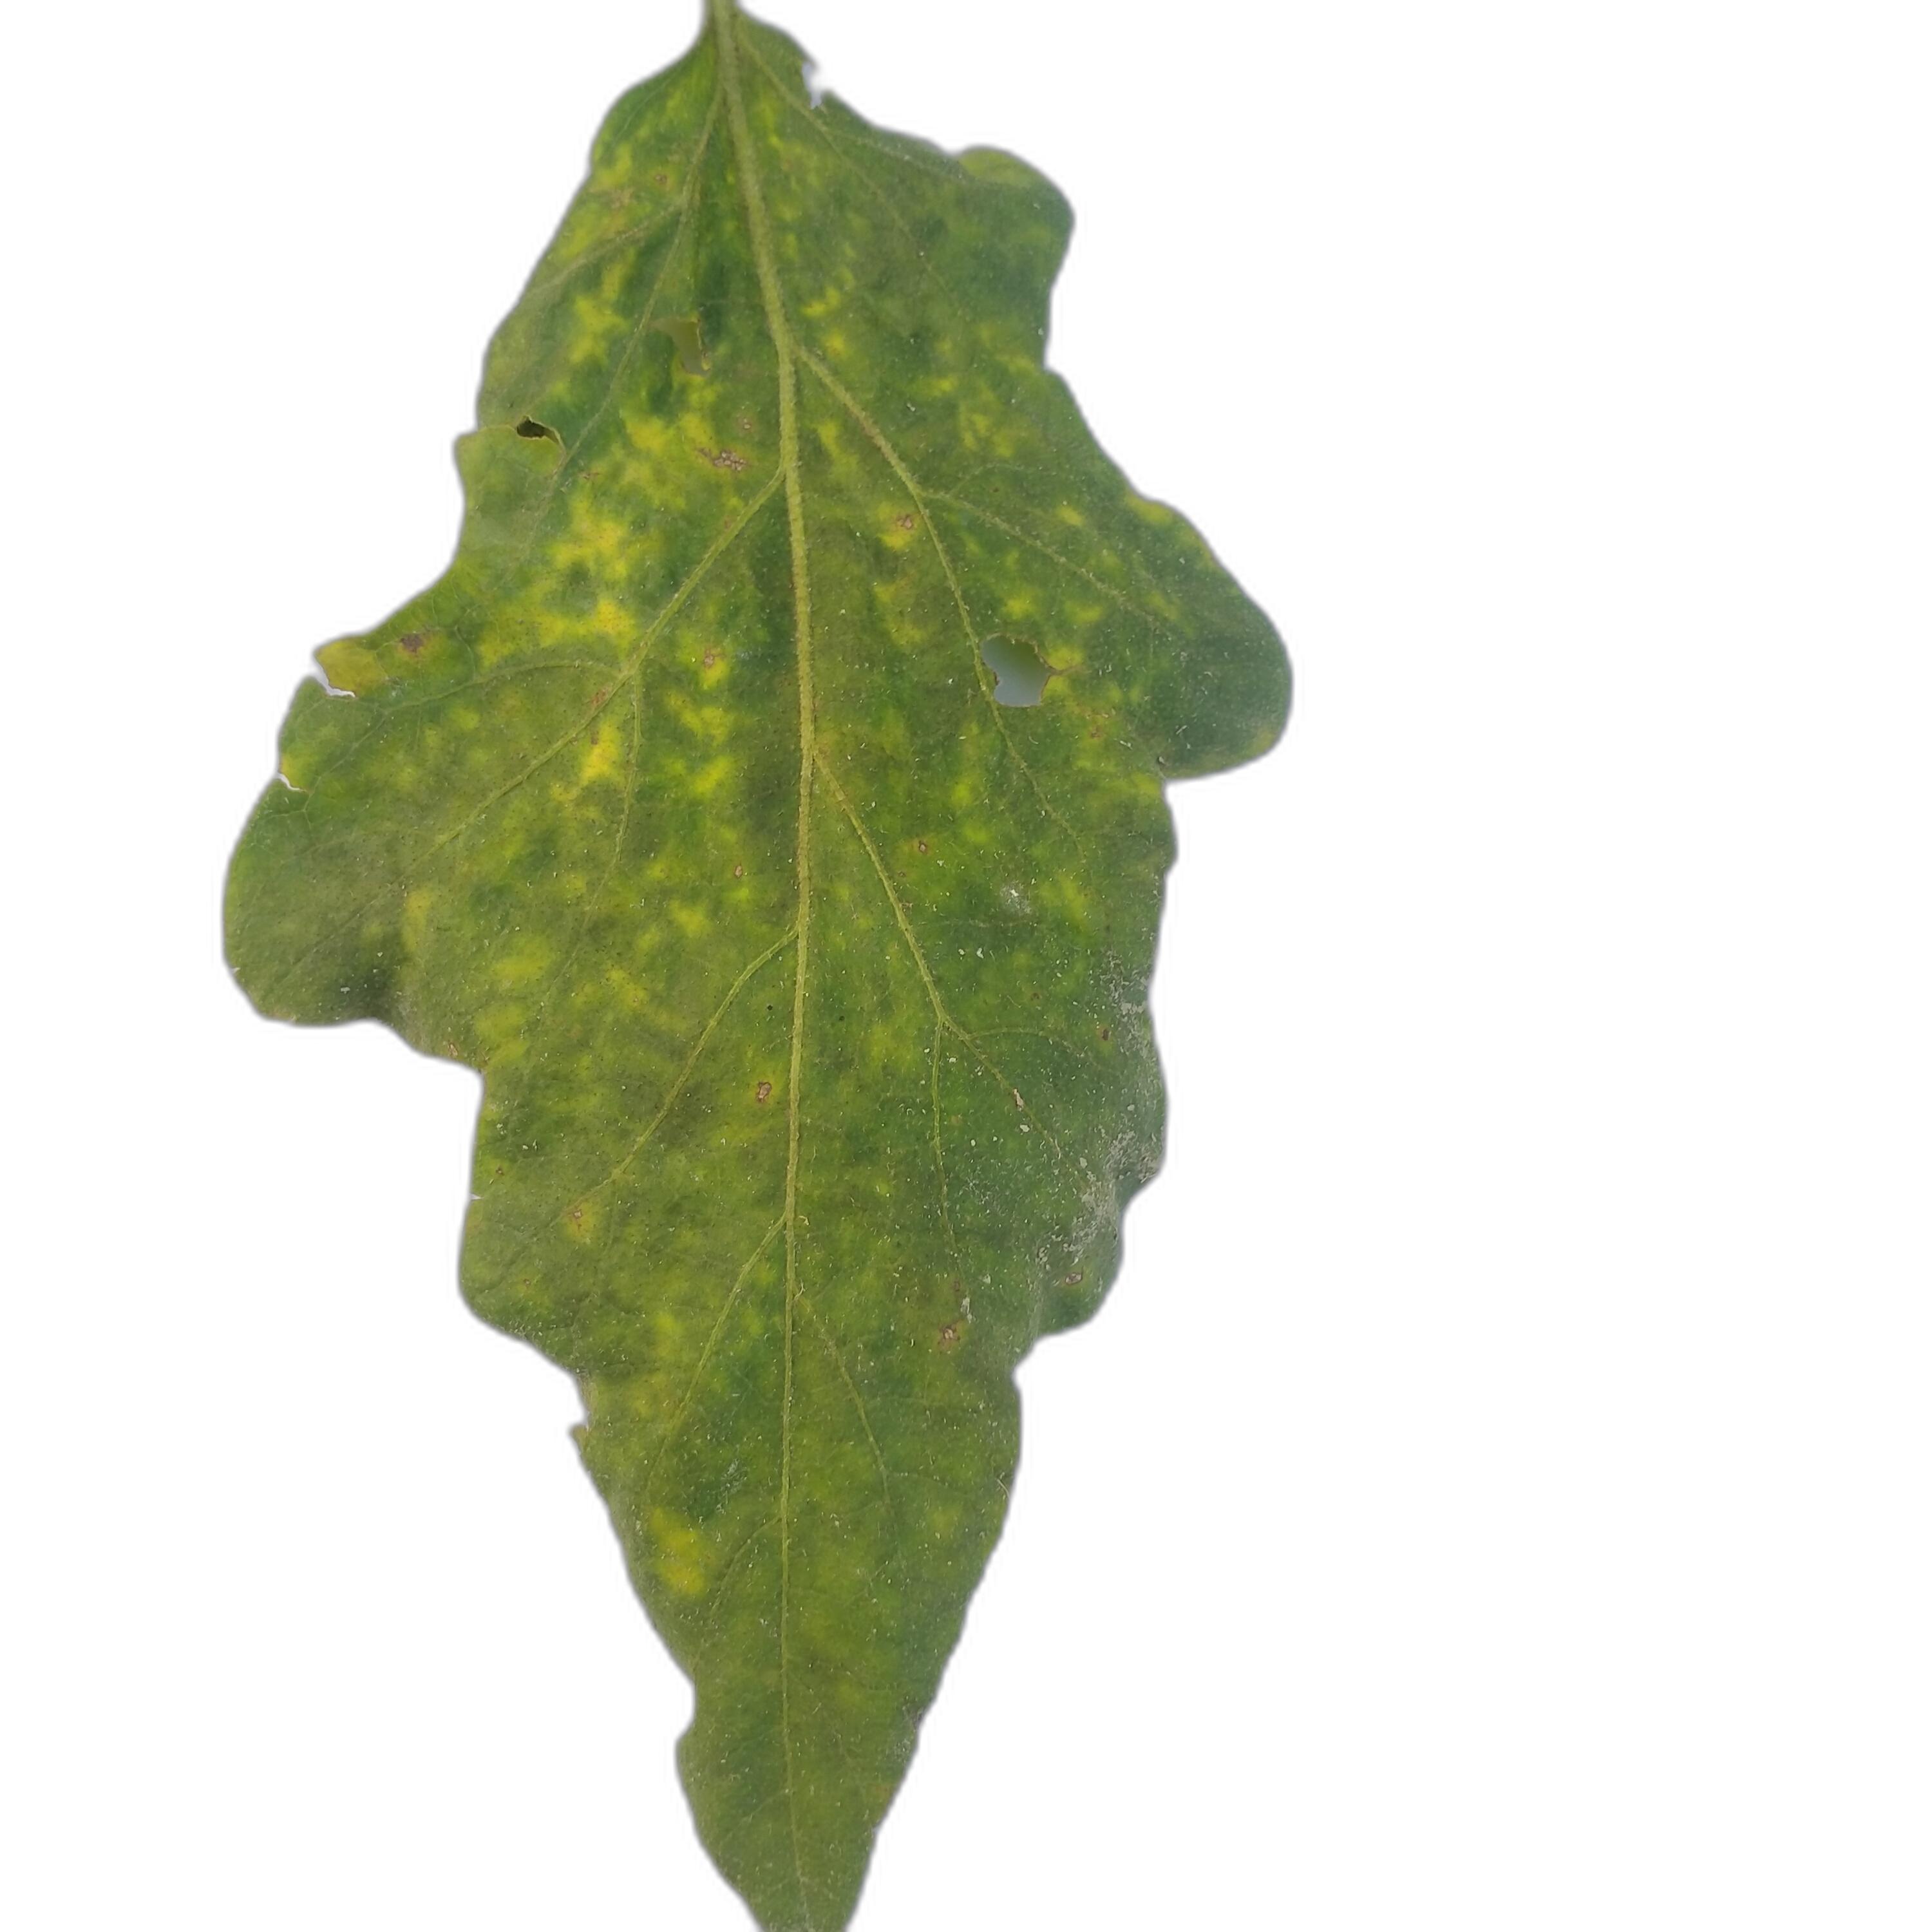
Label: Mosaic Virus Disease